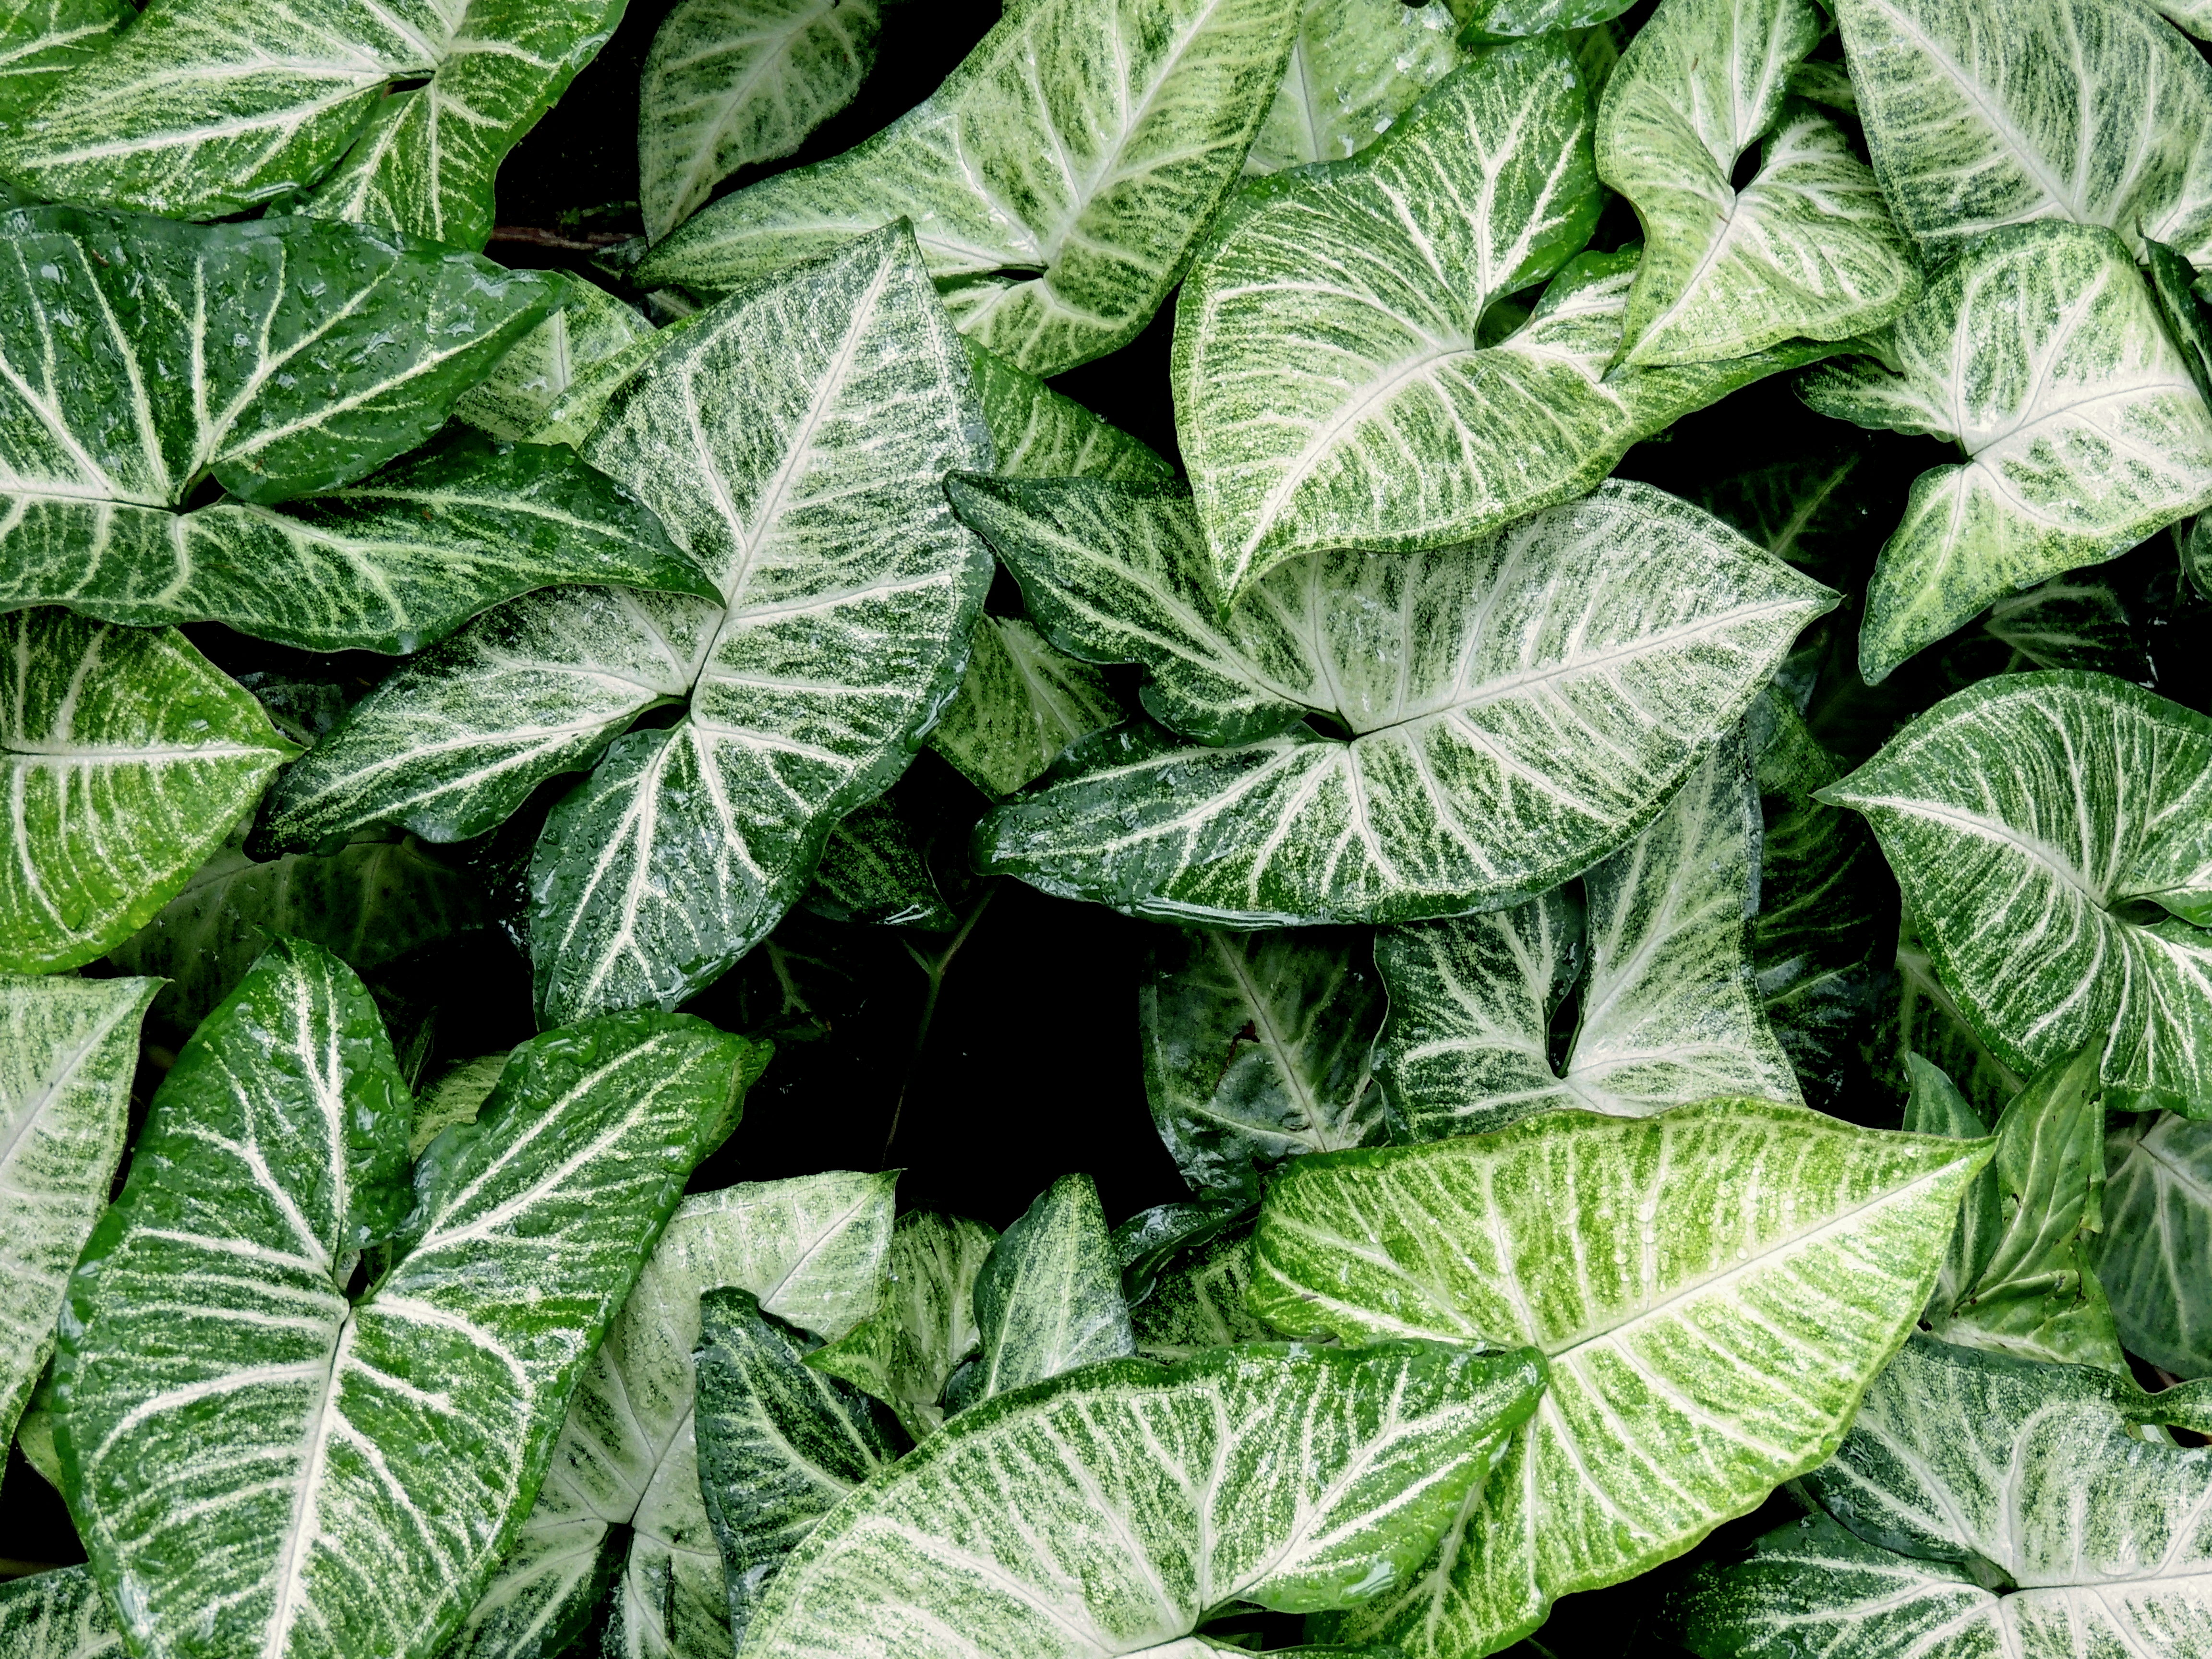
nature, plant, leaf, flower, pattern, green, herb, ivy, botany, flora, top view, leaves, shrub, shapes, flowering plant, annual plant, land plant, apiales